Stanislovas Kuzma

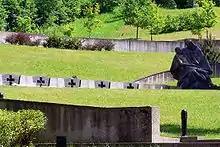
"Pieta"

In 1995 the monument "Pieta" by S. Kuzma (bronze, granite) at the center of the memorial to the victims of the January Events was unveiled at the Antakalnis Cemetery.